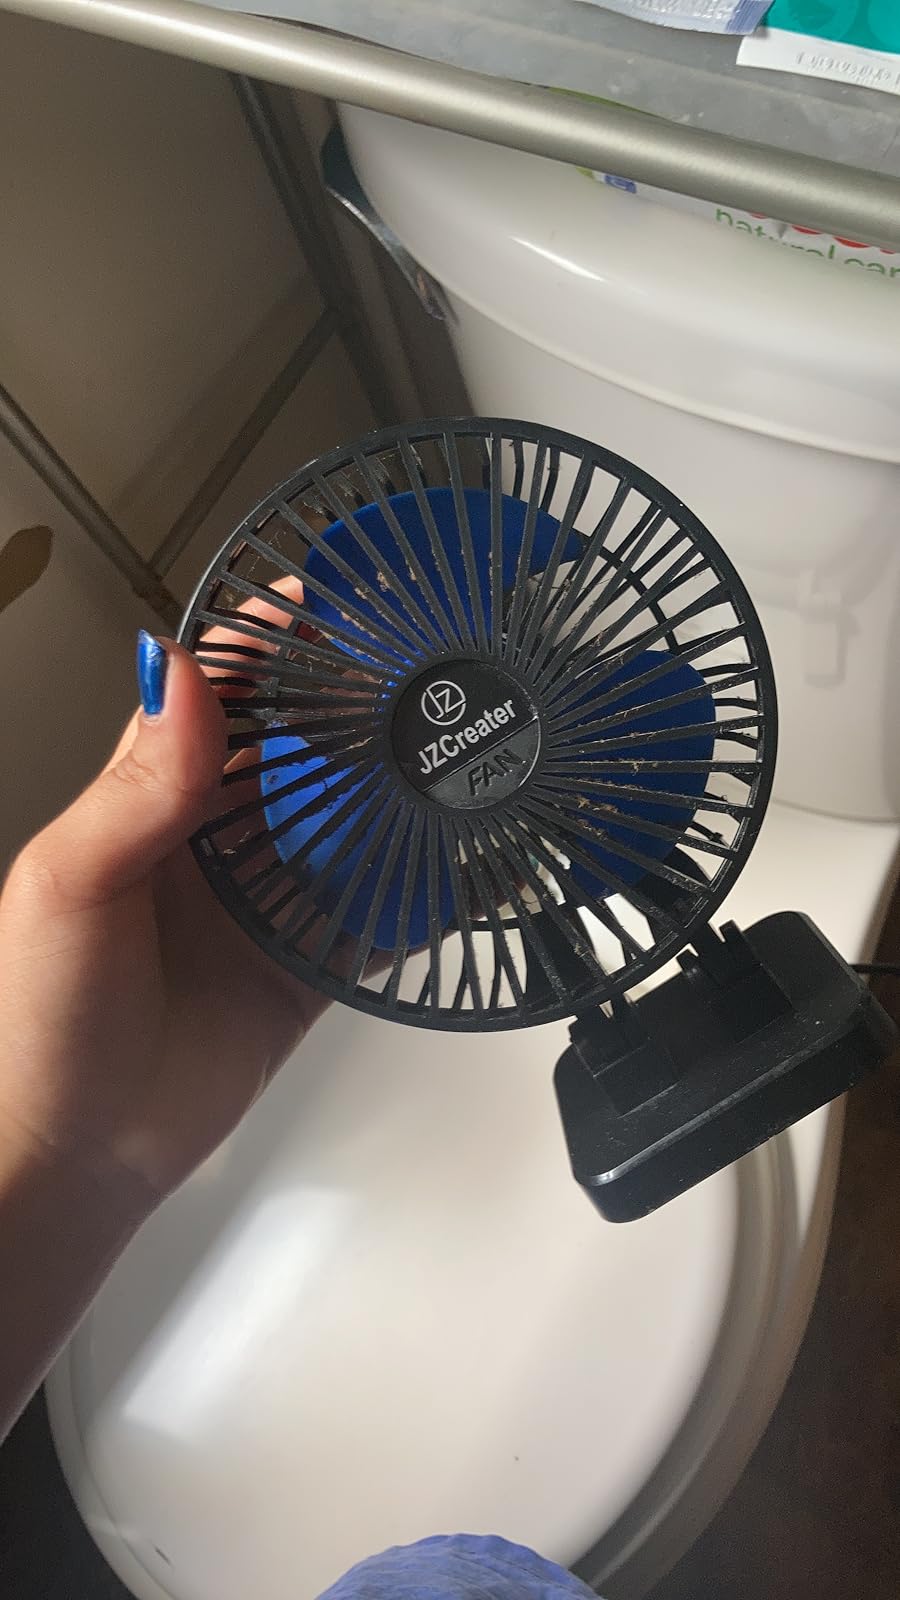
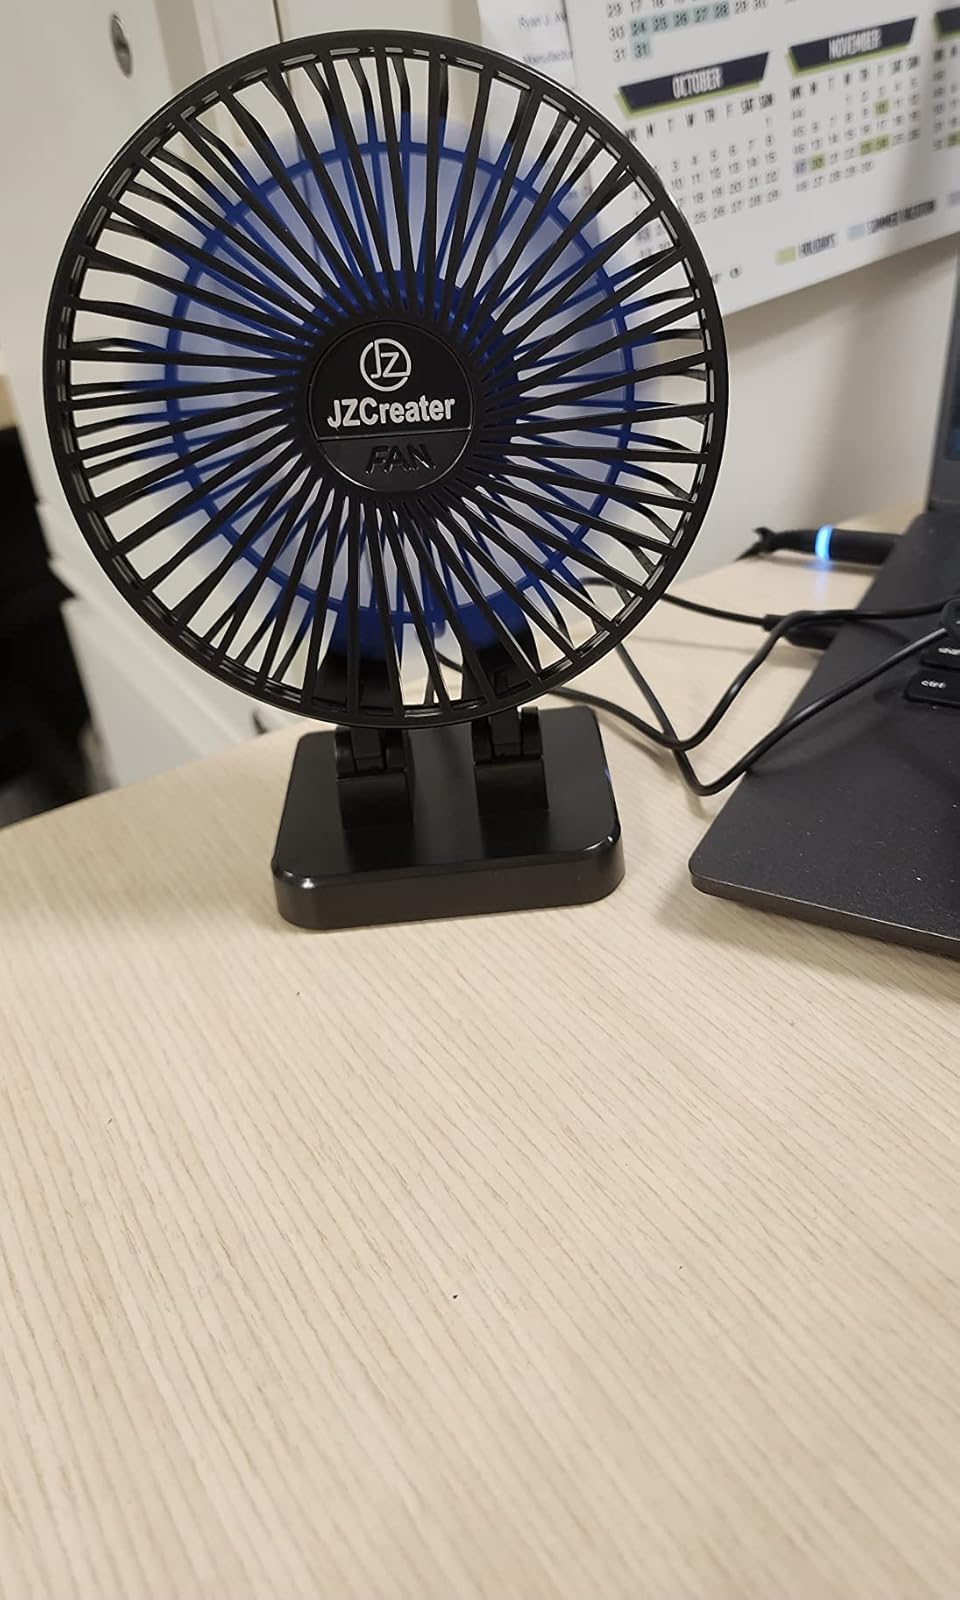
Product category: fan
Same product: yes